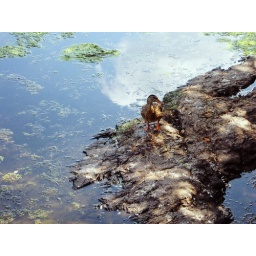
A single duck (the only one we saw!) sitting on the rocks at Mill Pond in Newington, CT.